2023 Chinese balloon incident

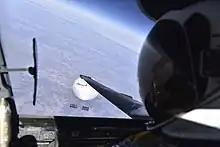
A U.S. Air Force U-2 pilot takes a picture somewhere over the Central Continental U.S.; the balloon is in the background

High-altitude balloons are extremely difficult to detect. A 2005 study by the U.S. Air Force's Air University states surveillance balloons often present very small radar cross-sections, "on the order of hundredths of a square meter, about the same as a small bird", and essentially no infrared signature, which complicates the use of anti-aircraft weapons. A 2009 research paper by a USAF officer stated that balloons "are inherently stealthy" due to a tiny infrared signature at high altitude (as the balloon possesses no engines) and because of the difficulty of radar detection (as the balloons lack sharp edges and metal structures).